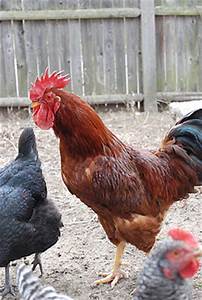
Label: chicken